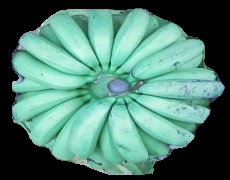
Variety: pachbale
Grade: grade2